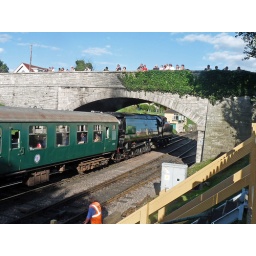
Manston passing under the road bridge before Swanage Station